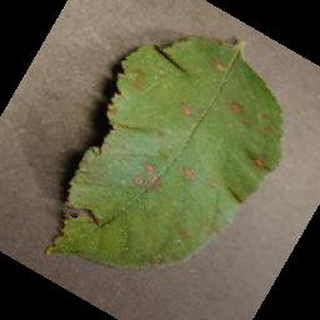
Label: apple_cedar_apple_rust